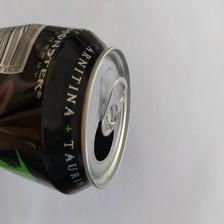
Label: cans